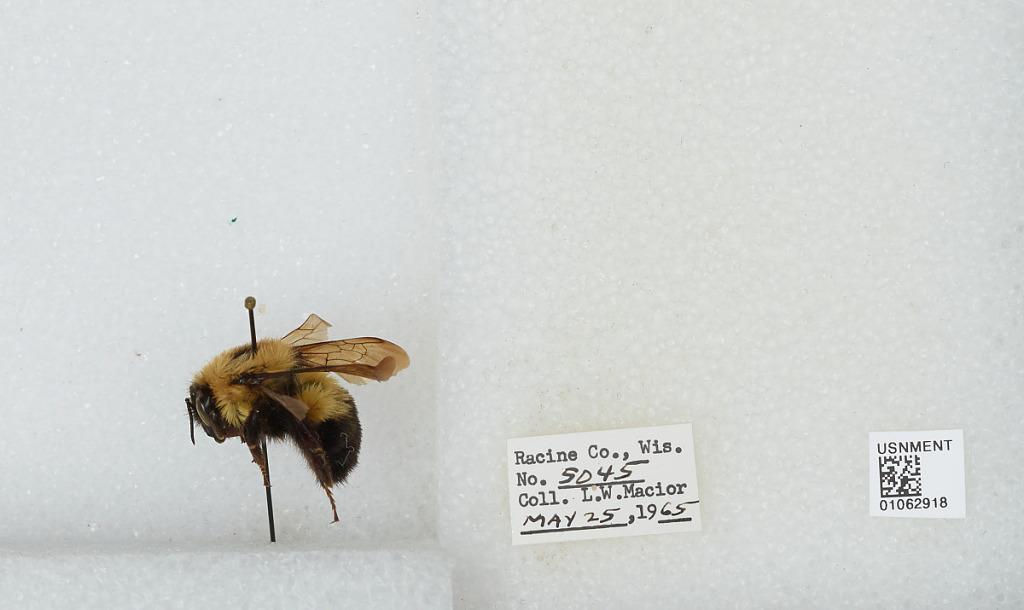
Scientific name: Bombus (Pyrobombus) bimaculatus Cresson
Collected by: L. Macior
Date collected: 1965-5-25
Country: United States
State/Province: Wisconsin
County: Racine
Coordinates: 42.78, -87.76